Pascual Orozco

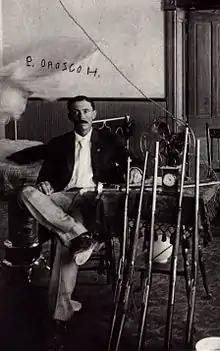
Pascual Orozco

After General Huerta's barracks coup (Ten Tragic Days), Orozco, upon learning of the murders of Madero and Pino Suárez, met with his representatives. As of March 7, 1913, the Orozquista troops were incorporated into the irregular militia.